Icon of Christ and Abbot Mena

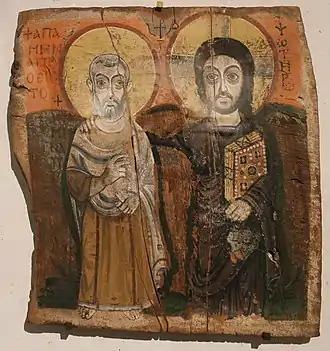

The Icon of Christ and Abbot Mena a Coptic painting which is now in the Louvre museum, in Paris. The icon is an encaustic painting on wood and was brought from the Apollo monastery in Bawit, Egypt. The icon measures about and is thick. The icon has been damaged over the years with some of the pigment missing and it has two vertical cracks running through the image, but it can still be readily made out.